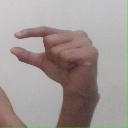
अक्षर: ग